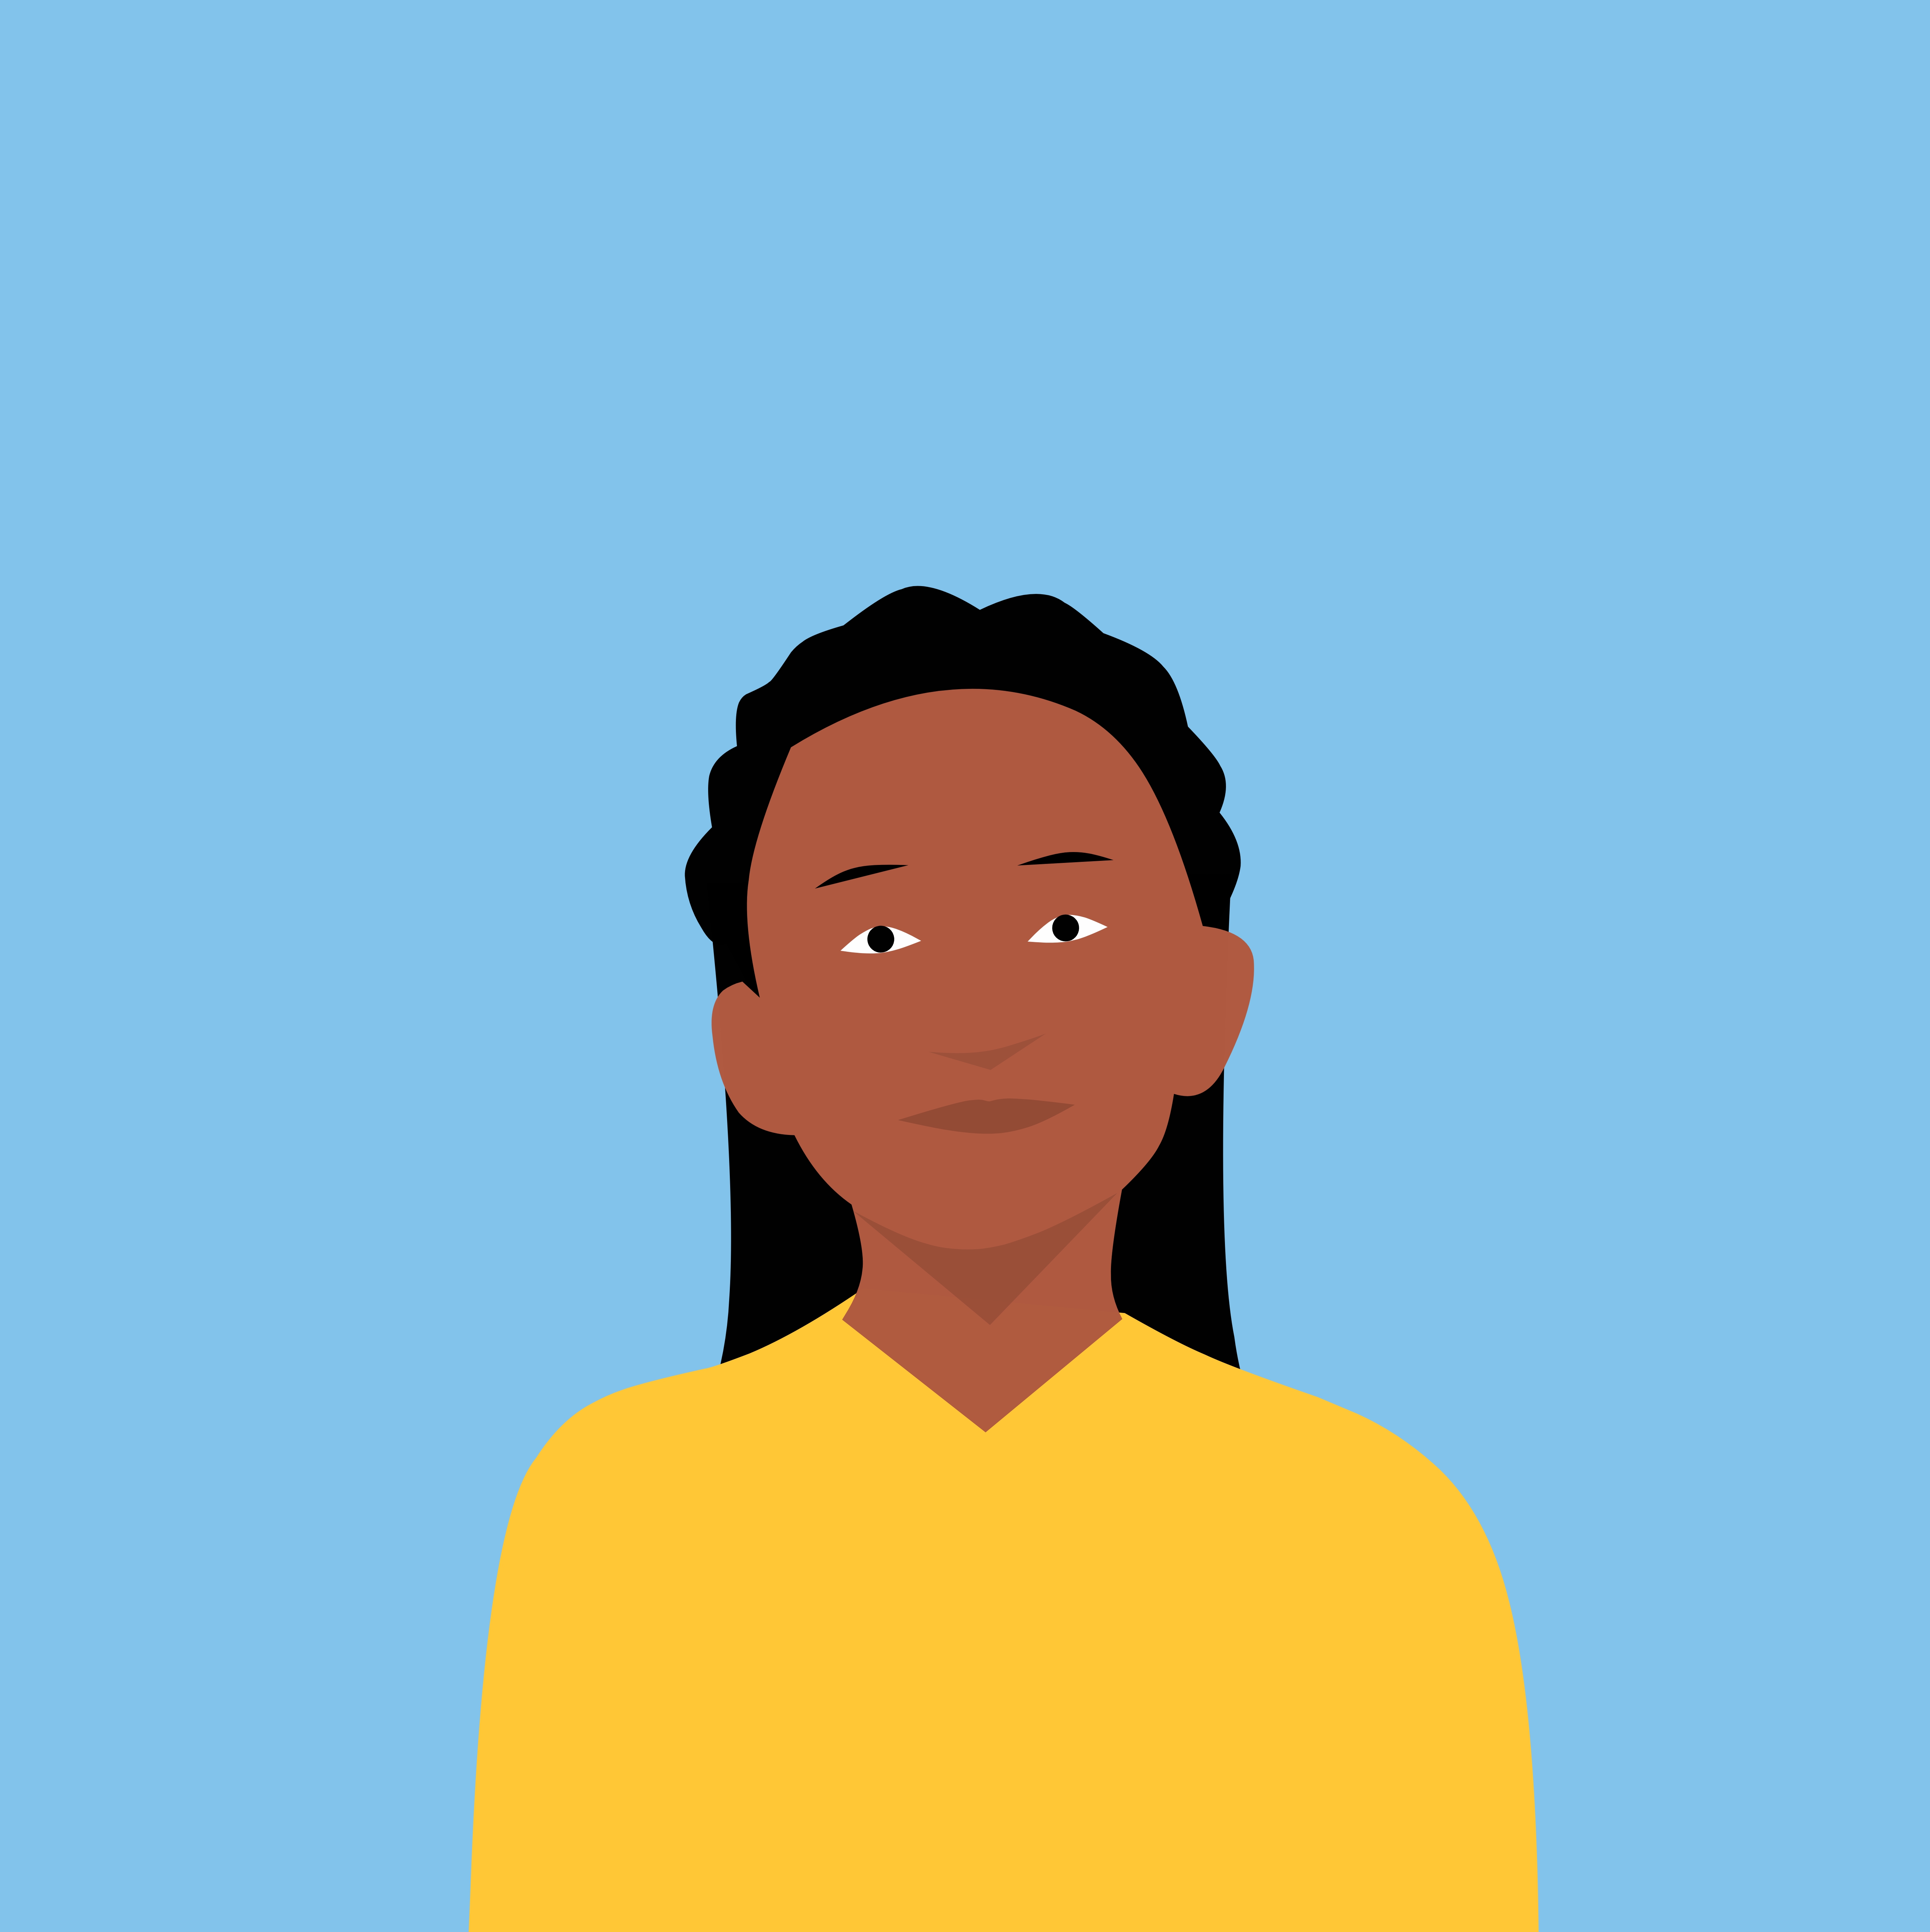
girl, smiling, african, black, cartoon, afro, american, dark, hair, looking, person, happy, female, beautiful, pretty, dreaming, young, cute, isolated, attractive, hairstyle, shirt, character, cheerful, casual, forehead, nose, cheek, eyebrow, eye, neck, jaw, gesture, No expression, black hair, sharing, fictional character, electric blue, job, pleased, drawing, graphics, art, fun, People in nature, font, sleeve, illustration, clip art